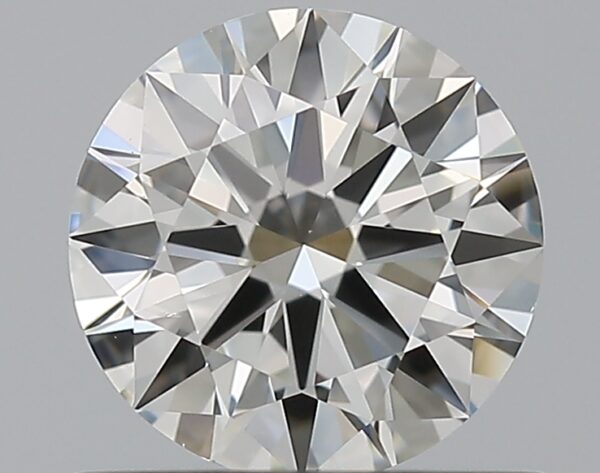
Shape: round
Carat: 0.7
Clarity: VS2
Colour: I
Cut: EX
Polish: EX
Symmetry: VG
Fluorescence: M
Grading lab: GIA
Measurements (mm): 5.74 x 5.77 x 3.43